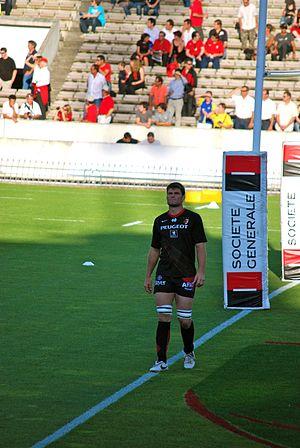
La saison 2008-2009 du Club sportif Bourgoin-Jallieu rugby, unique club rhônalpin en Top 14, est mouvementée. Tout au long de la saison, le CSBJ se bat pour se maintenir dans le Top 14, terminant finalement à une onzième place tandis qu'il parvient à disputer une finale en Challenge européen, perdue contre les Anglais des Northampton Saints.
Fabien Pelous, né le 7 décembre 1973 à Toulouse, est un joueur de rugby à XV français.
La liste des joueurs sélectionnés en équipe de France de rugby à XV comprend 1 121 joueurs au 8 mars 2020, le dernier étant Jean-Baptiste Gros retenu pour la première fois en équipe nationale le 22 février 2020 contre le pays de Galles. Le premier Français sélectionné est Henri Amand le 1ᵉʳ janvier 1906 contre la Nouvelle-Zélande. L'ordre établi prend en compte la date de la première sélection, puis la qualité de titulaire ou remplaçant et enfin l'ordre alphabétique. Les numéros ne correspondent pas nécessairement à ceux donnés par la Fédération française car certains joueurs ont reçu une carte d'international sans jamais avoir disputé un seul match et que le classement établi par la Fédération ne suit pas la règle utilisée ici.